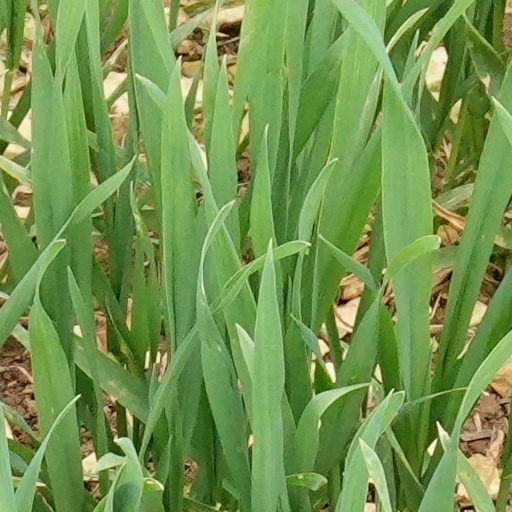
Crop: wheat